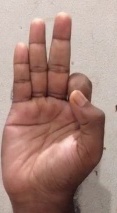
ASL sign: F